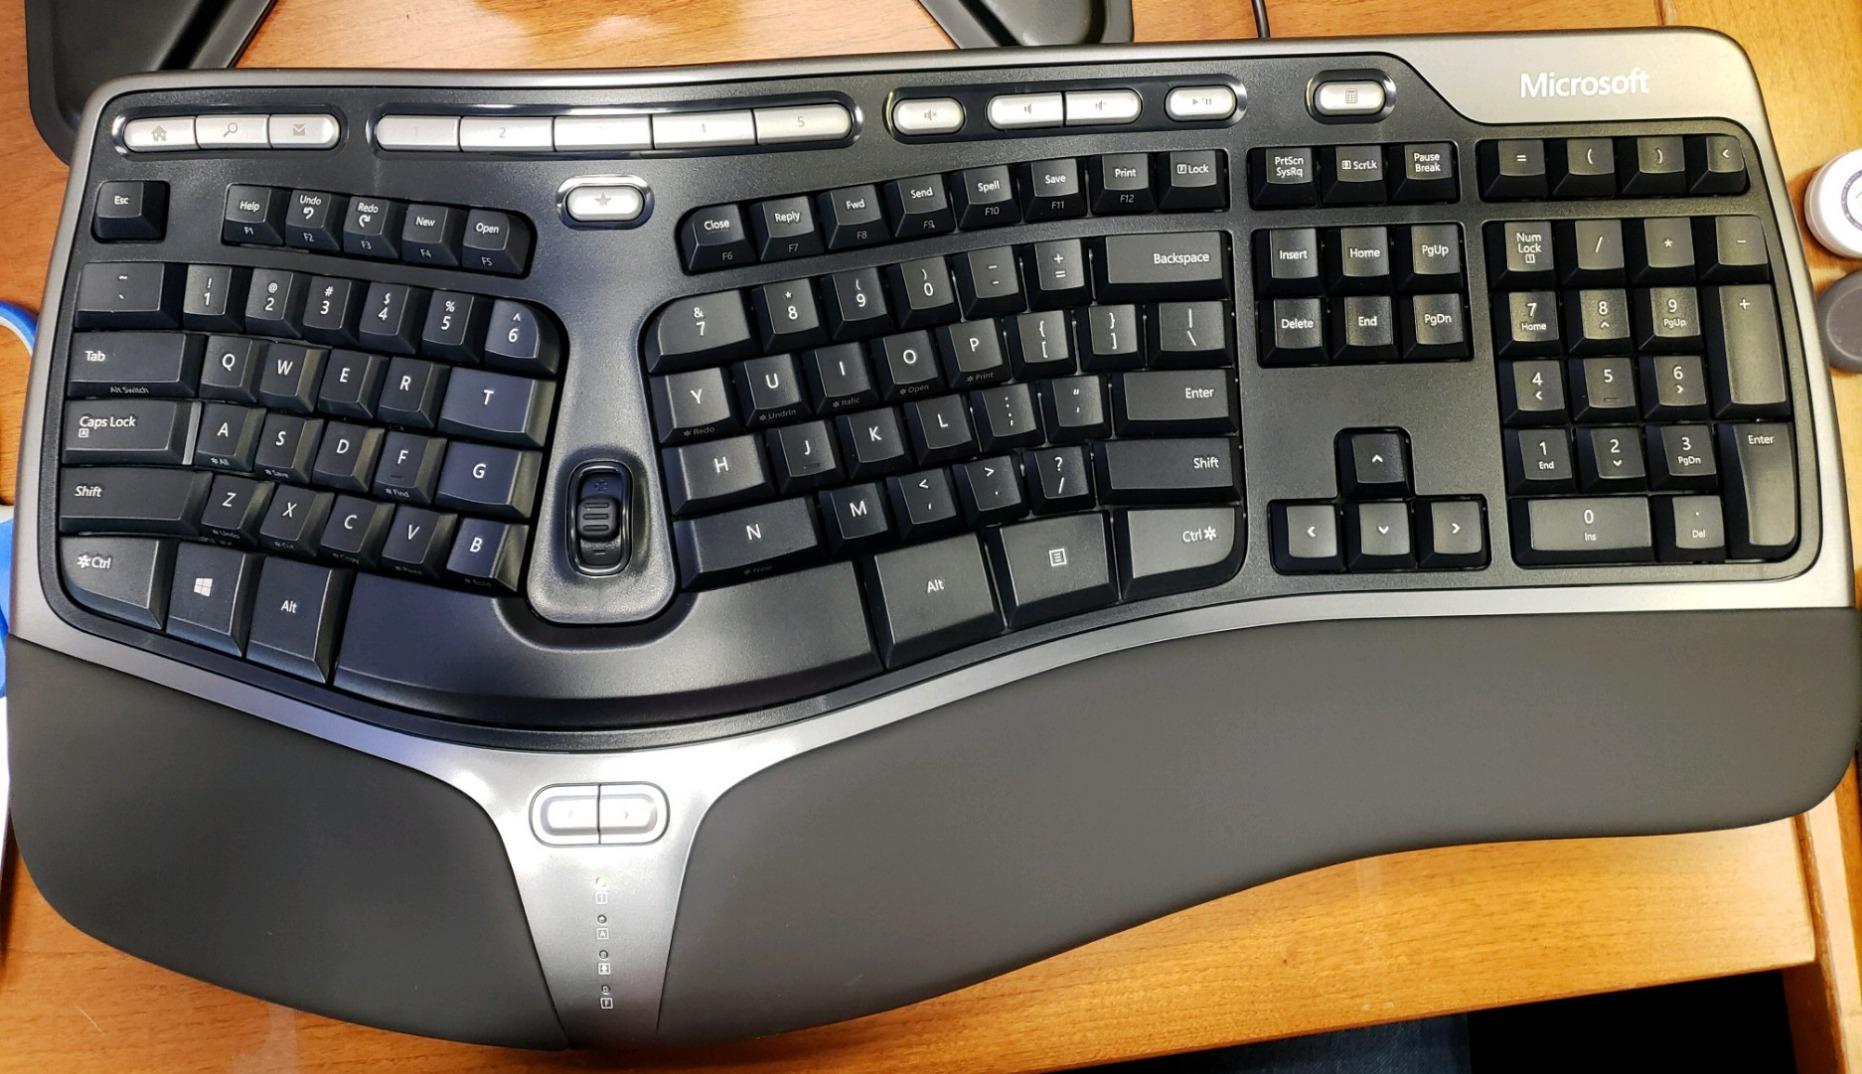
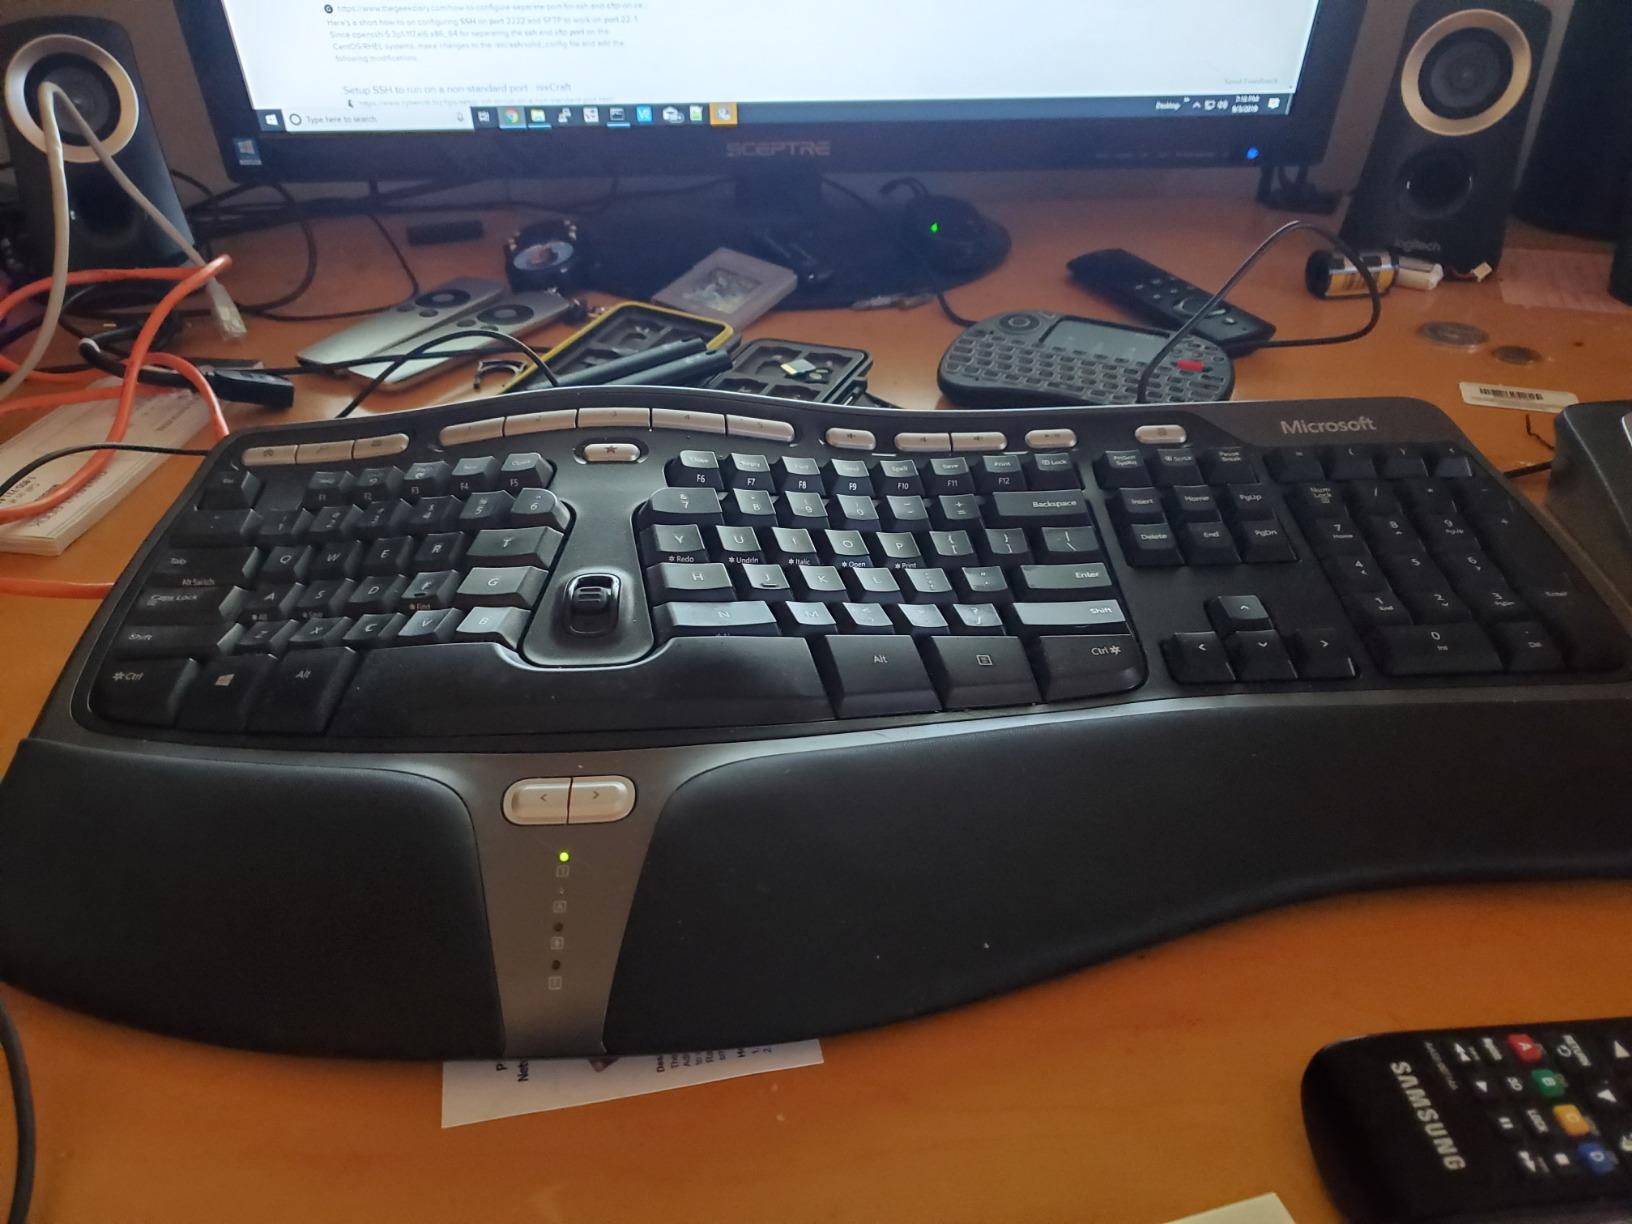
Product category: keyboard
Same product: yes